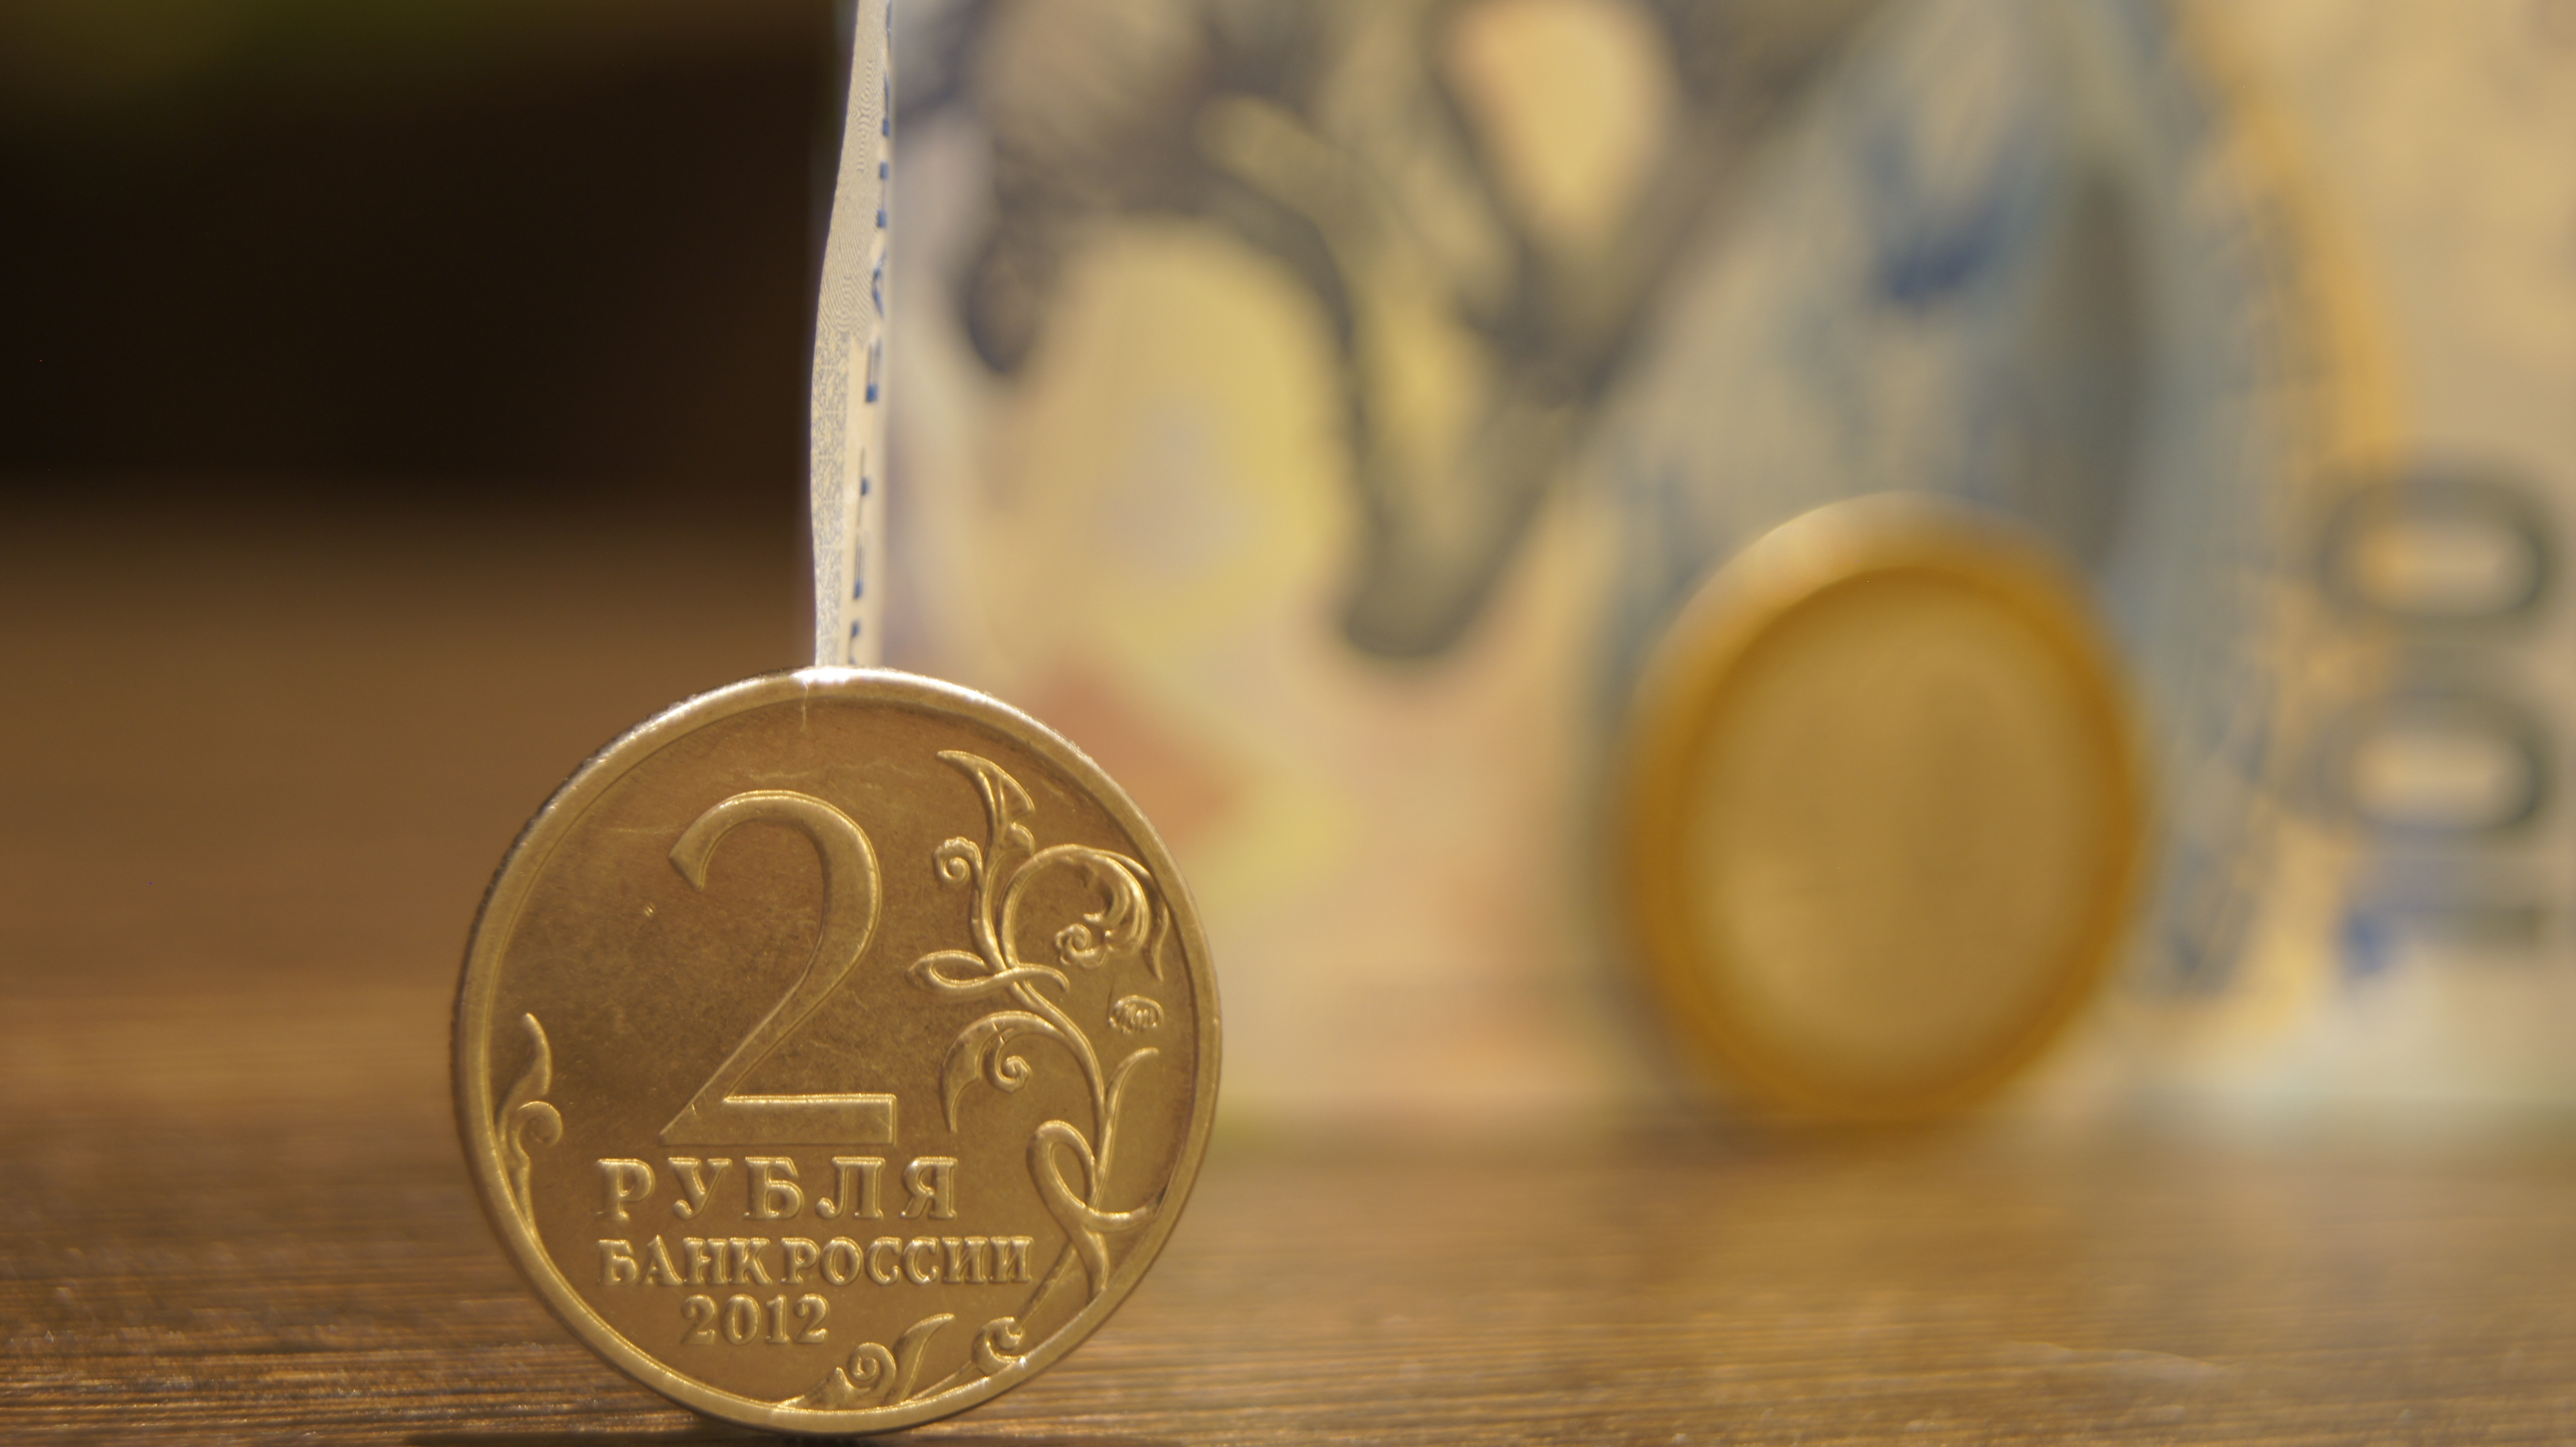
glass, metal, money, material, close up, gold, currency, coin, coins, macro photography, ruble